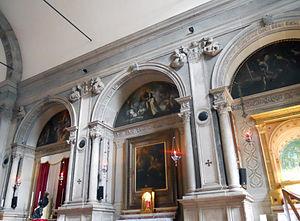
Gasparo Cairano, aussi appelé Gasparo da Cairano, de Cayrano, da Milano, Coirano est un sculpteur italien.